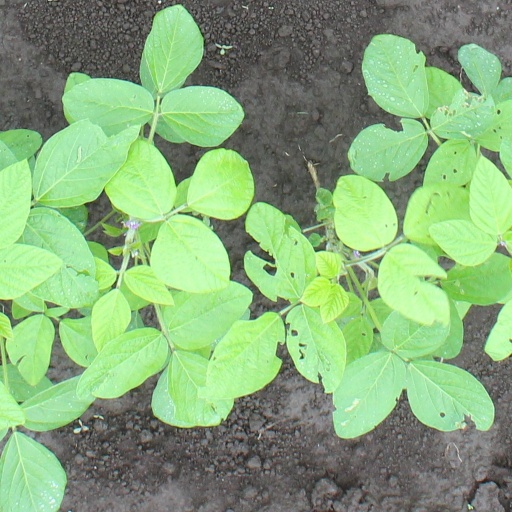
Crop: soybean